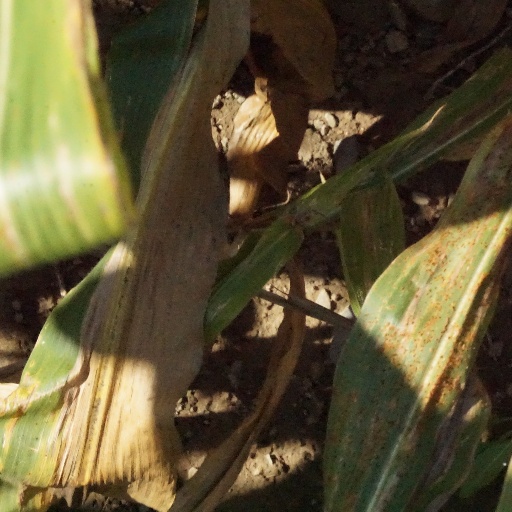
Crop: maize; corn